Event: Nepal Earthquake
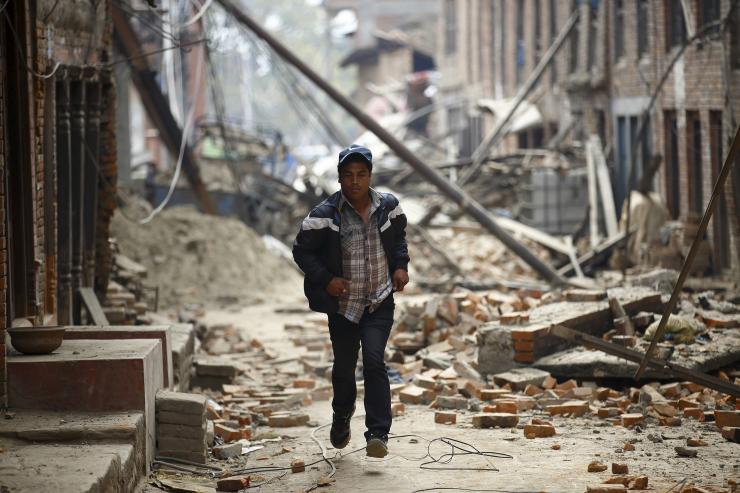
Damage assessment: damage